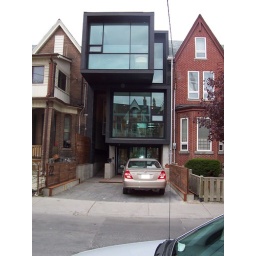
Mod house in the middle of a decrepit street